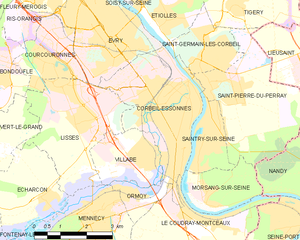
Carte des communes françaises Corbeil-Essonnes